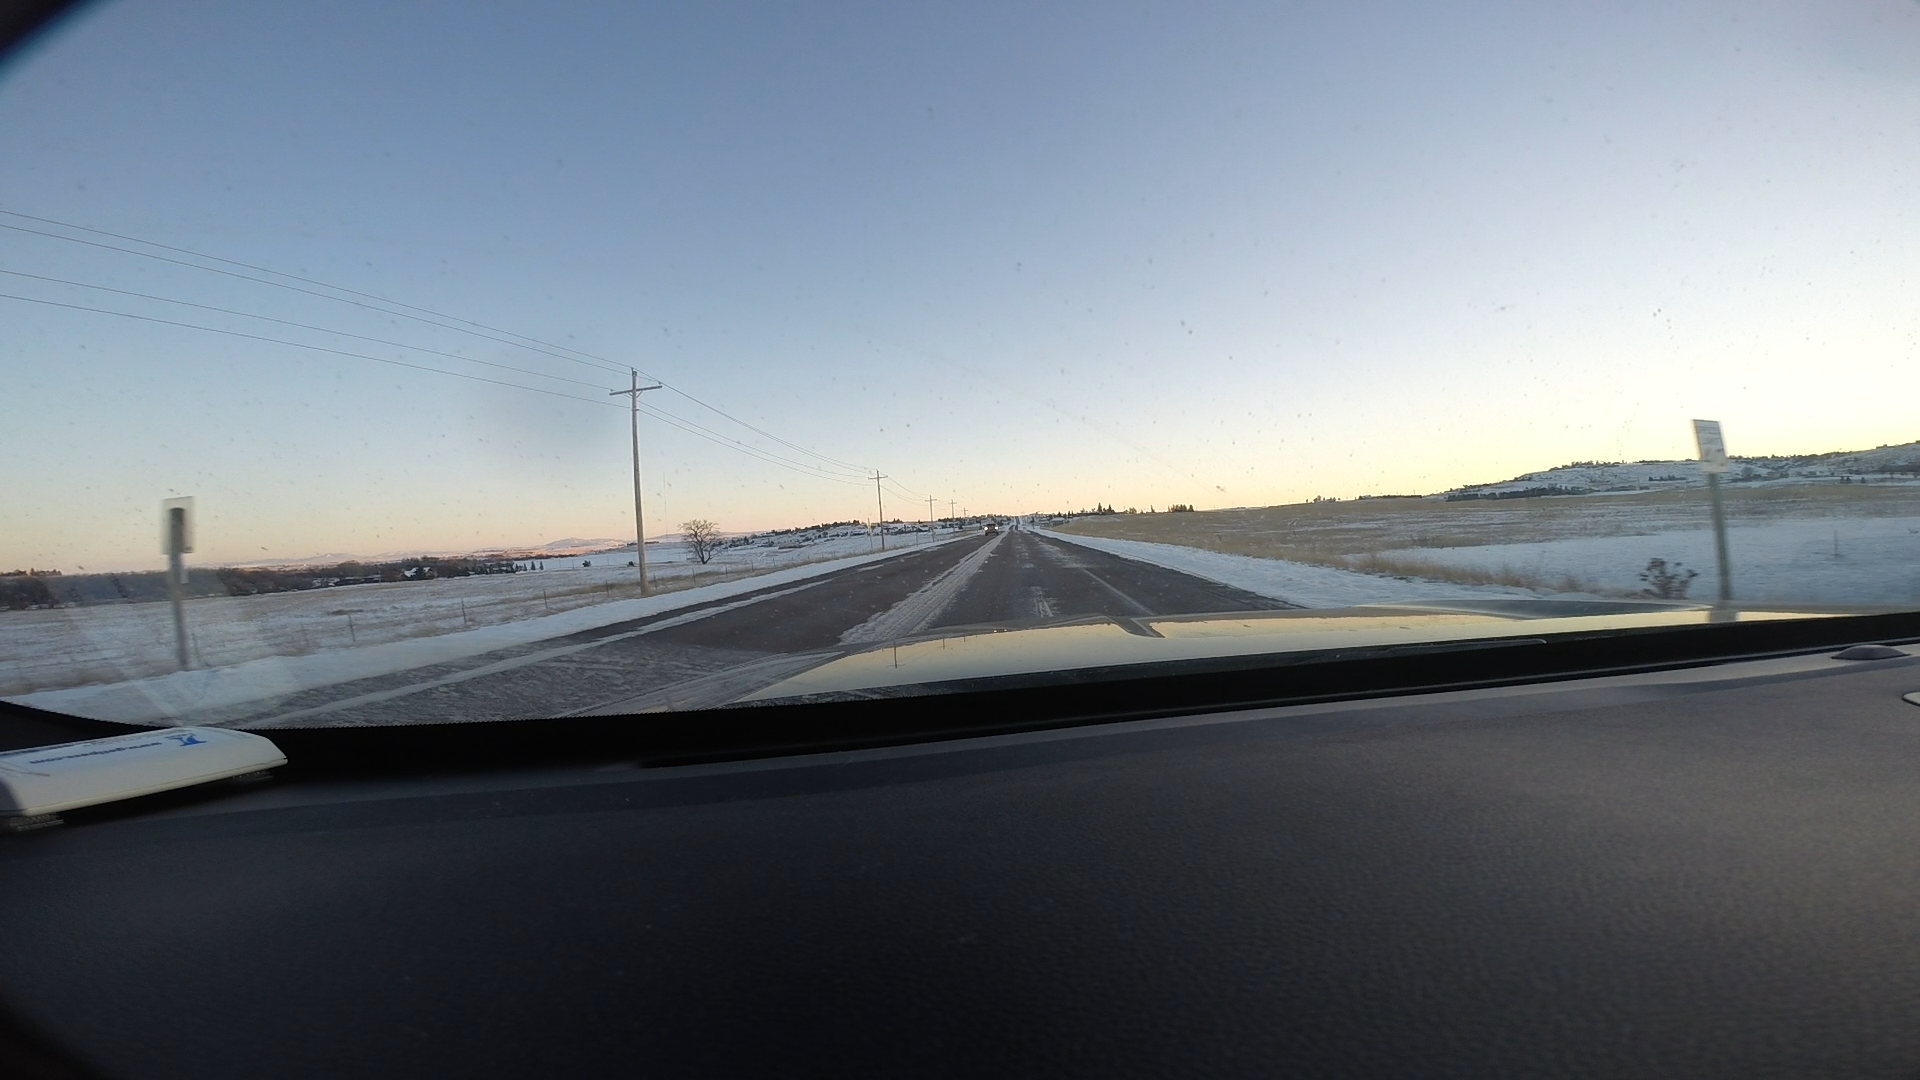
Speed limit sign label: mph40